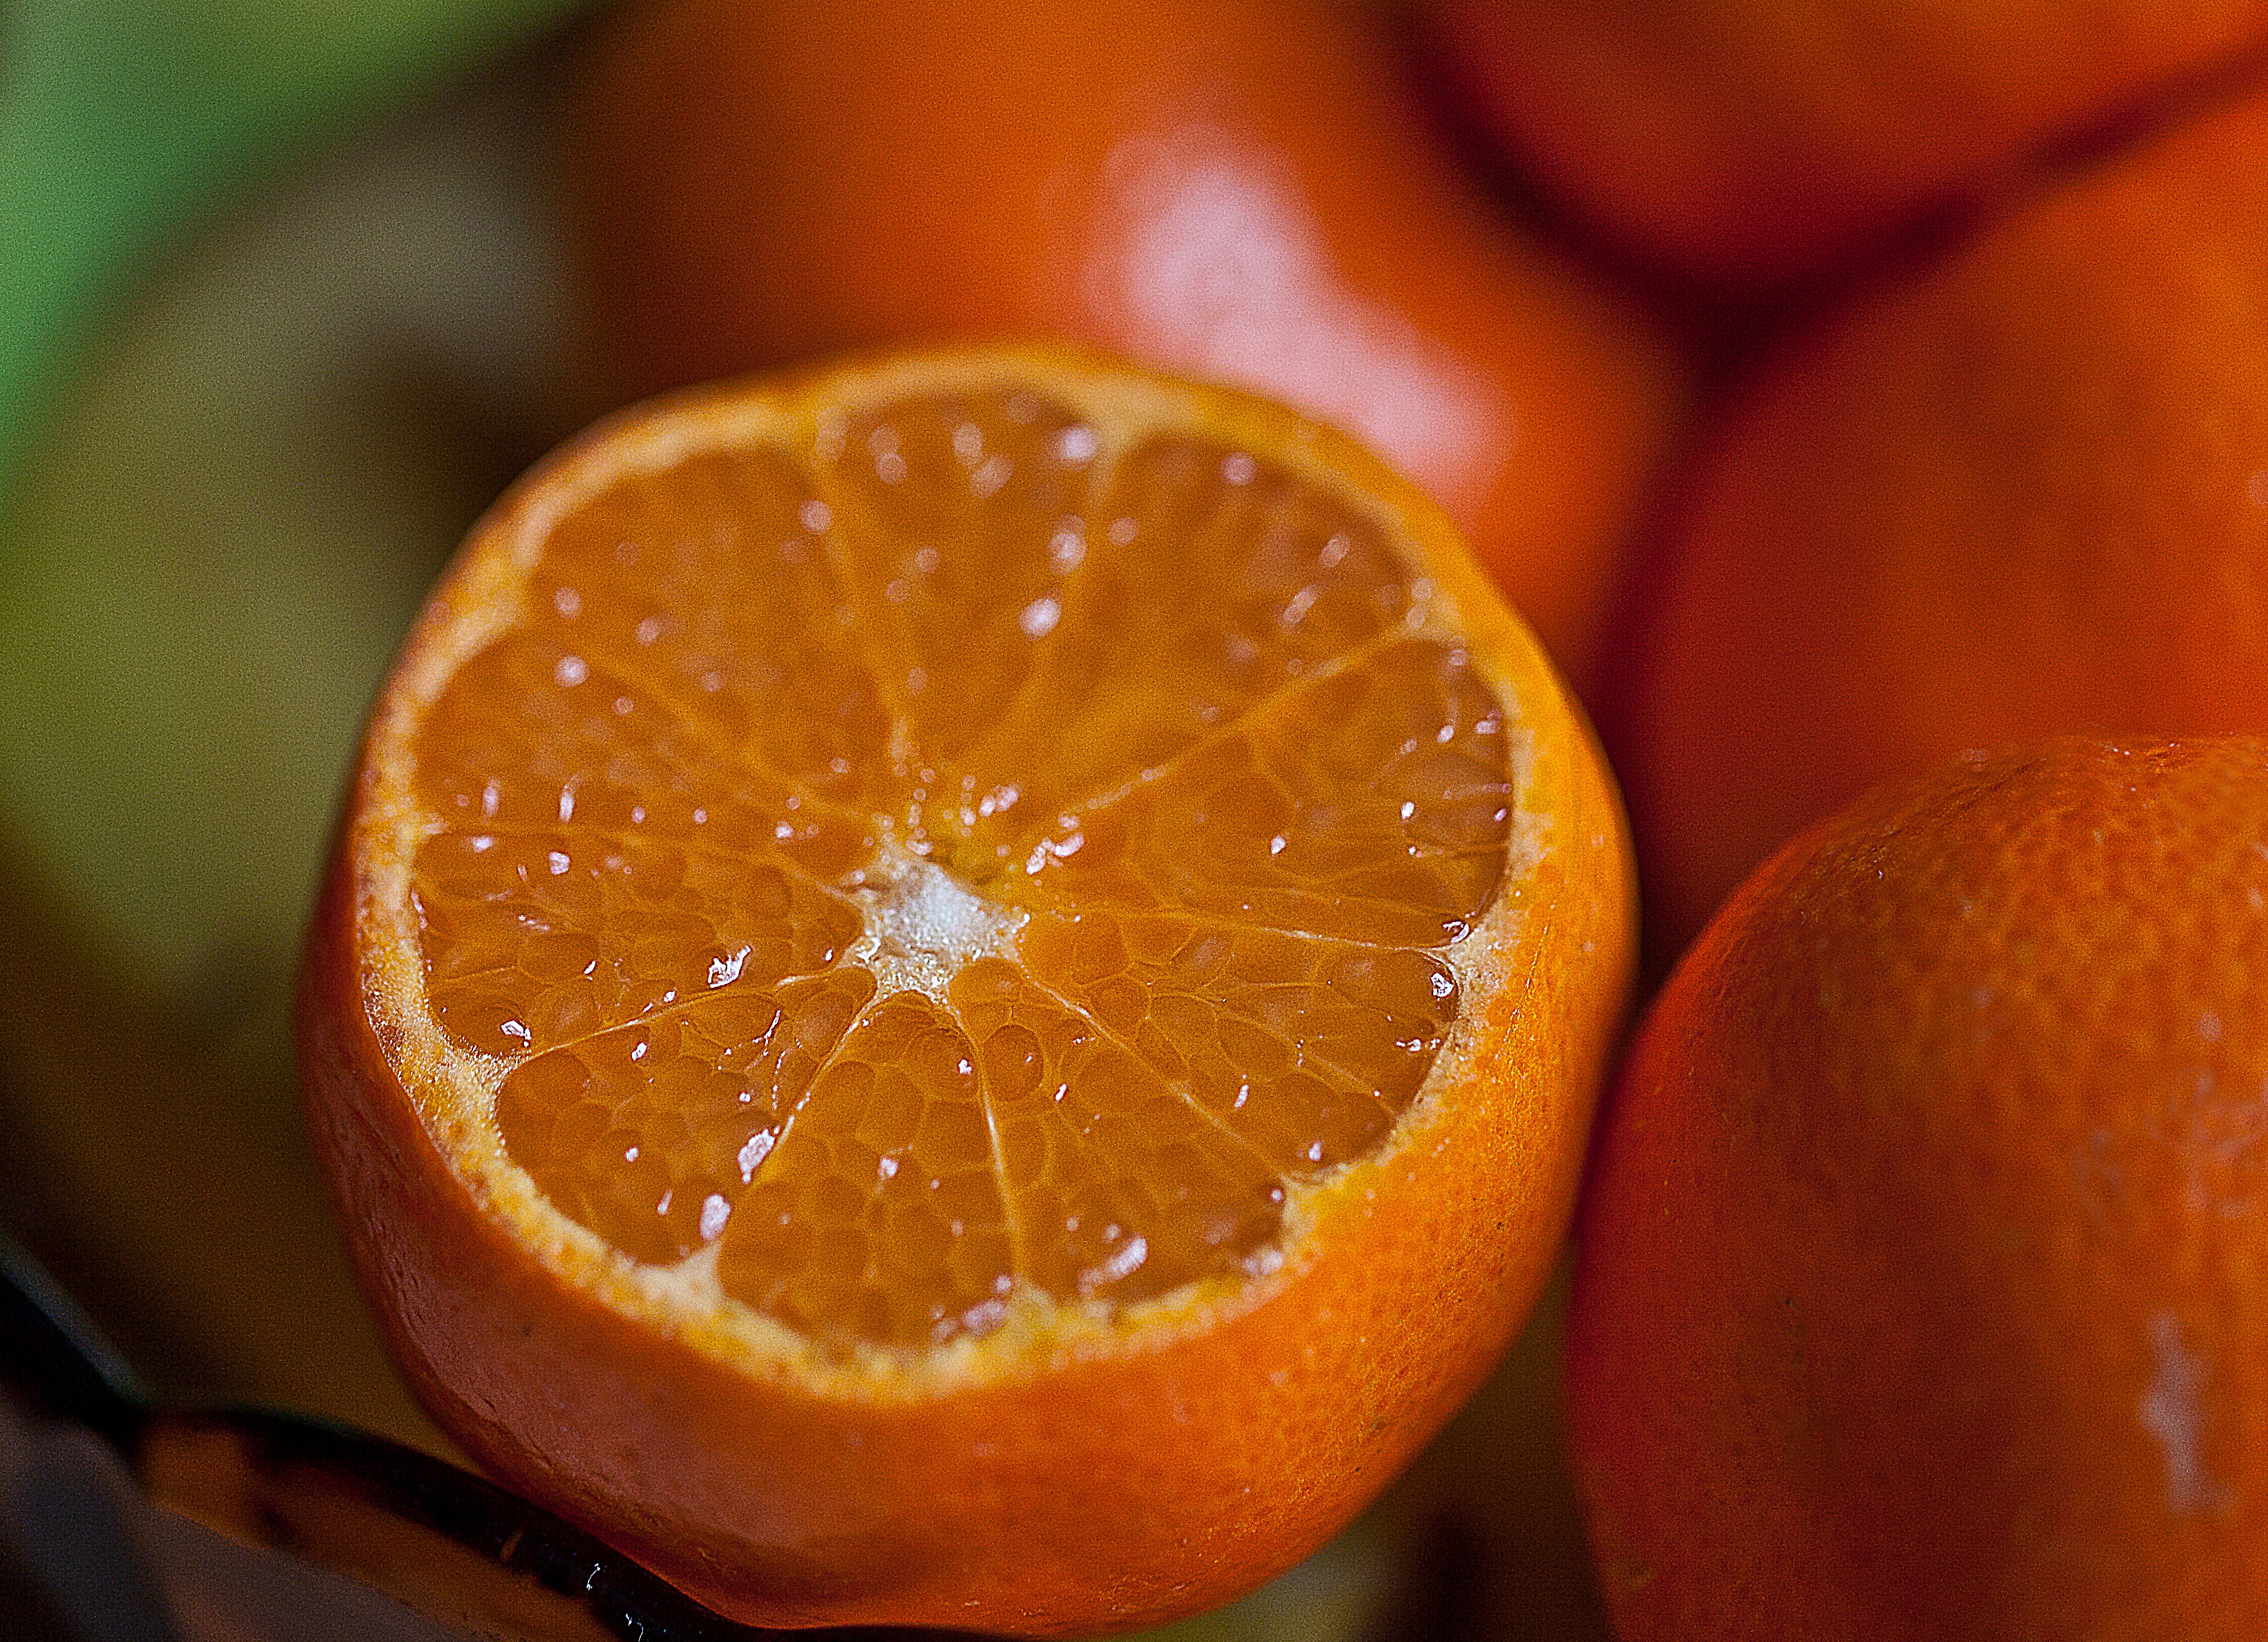
plant, fruit, orange, food, produce, macro, fresh, healthy, juice, fruits, tangerine, calabaza, clementine, oranges, citrus, flowering plant, bitter orange, mandarin orange, land plant, tangelo, valencia orange